Havana Solaun

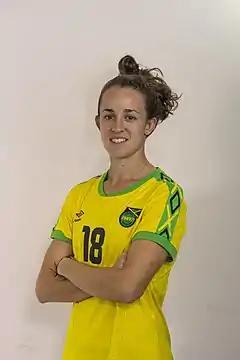
Solaun in 2019

Solaun was born in Gainesville, Florida to an Afro-Cuban father (Felix Solaun, born in the United States shortly after his parents Félix Solaun and Hilda Luis moved from their native Havana) and a Jamaican mother (Sandra Brower, formerly Solaun, Phillips), Solaun was originally eligible to play for the national teams of the United States, Cuba or Jamaica.